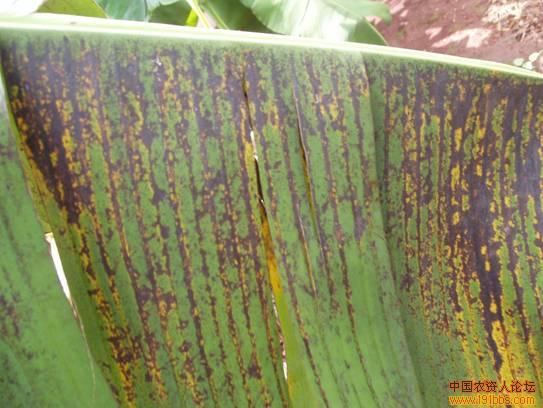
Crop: unknown
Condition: banana_banana_black_streak